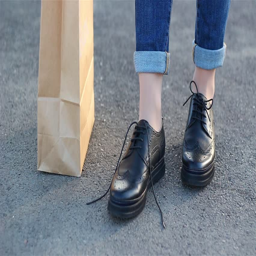
girl ties the laces on the beautiful shoes .